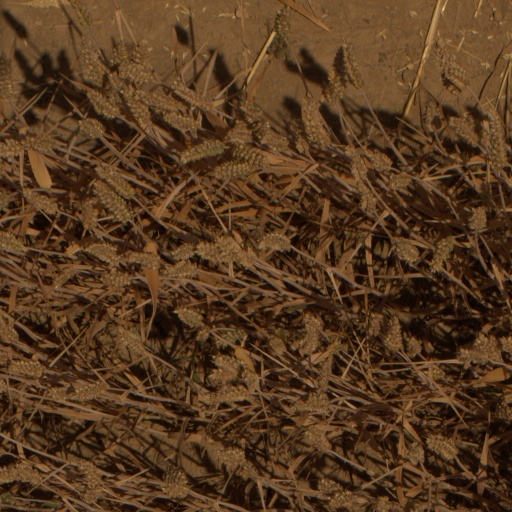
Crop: wheat